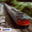
Label: train